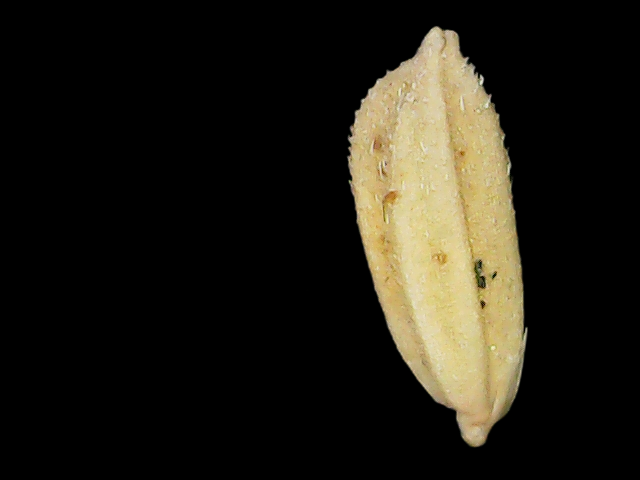
Rice variety: Bd33